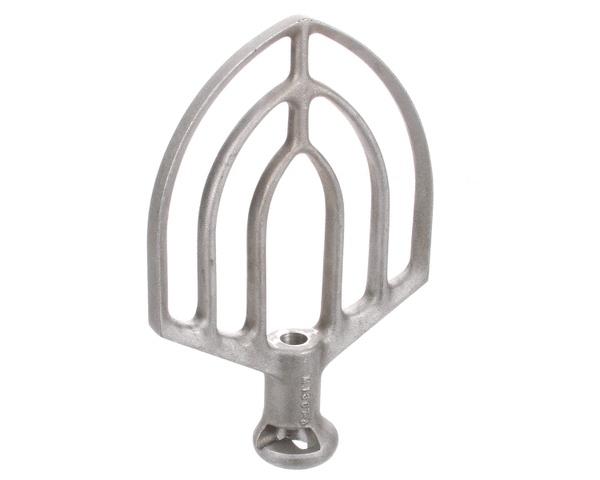
01367
BATTER BEATER 20QT
Brand: BLAKESLEE PARTS
Category: Home & Garden > Kitchen & Dining > Kitchen Appliance Accessories > Food Processor Accessories > Double Beater Sets